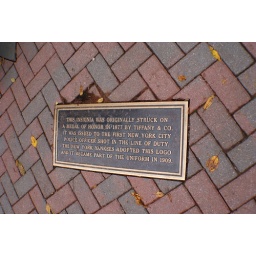
Yankee Stadium... plaque on the ground in front of the entrance to monument park in center field